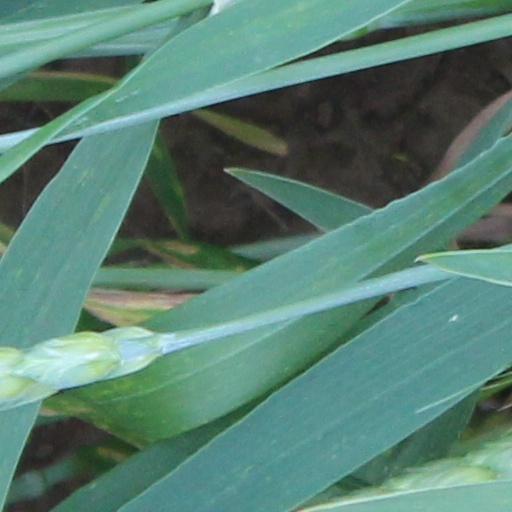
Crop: wheat